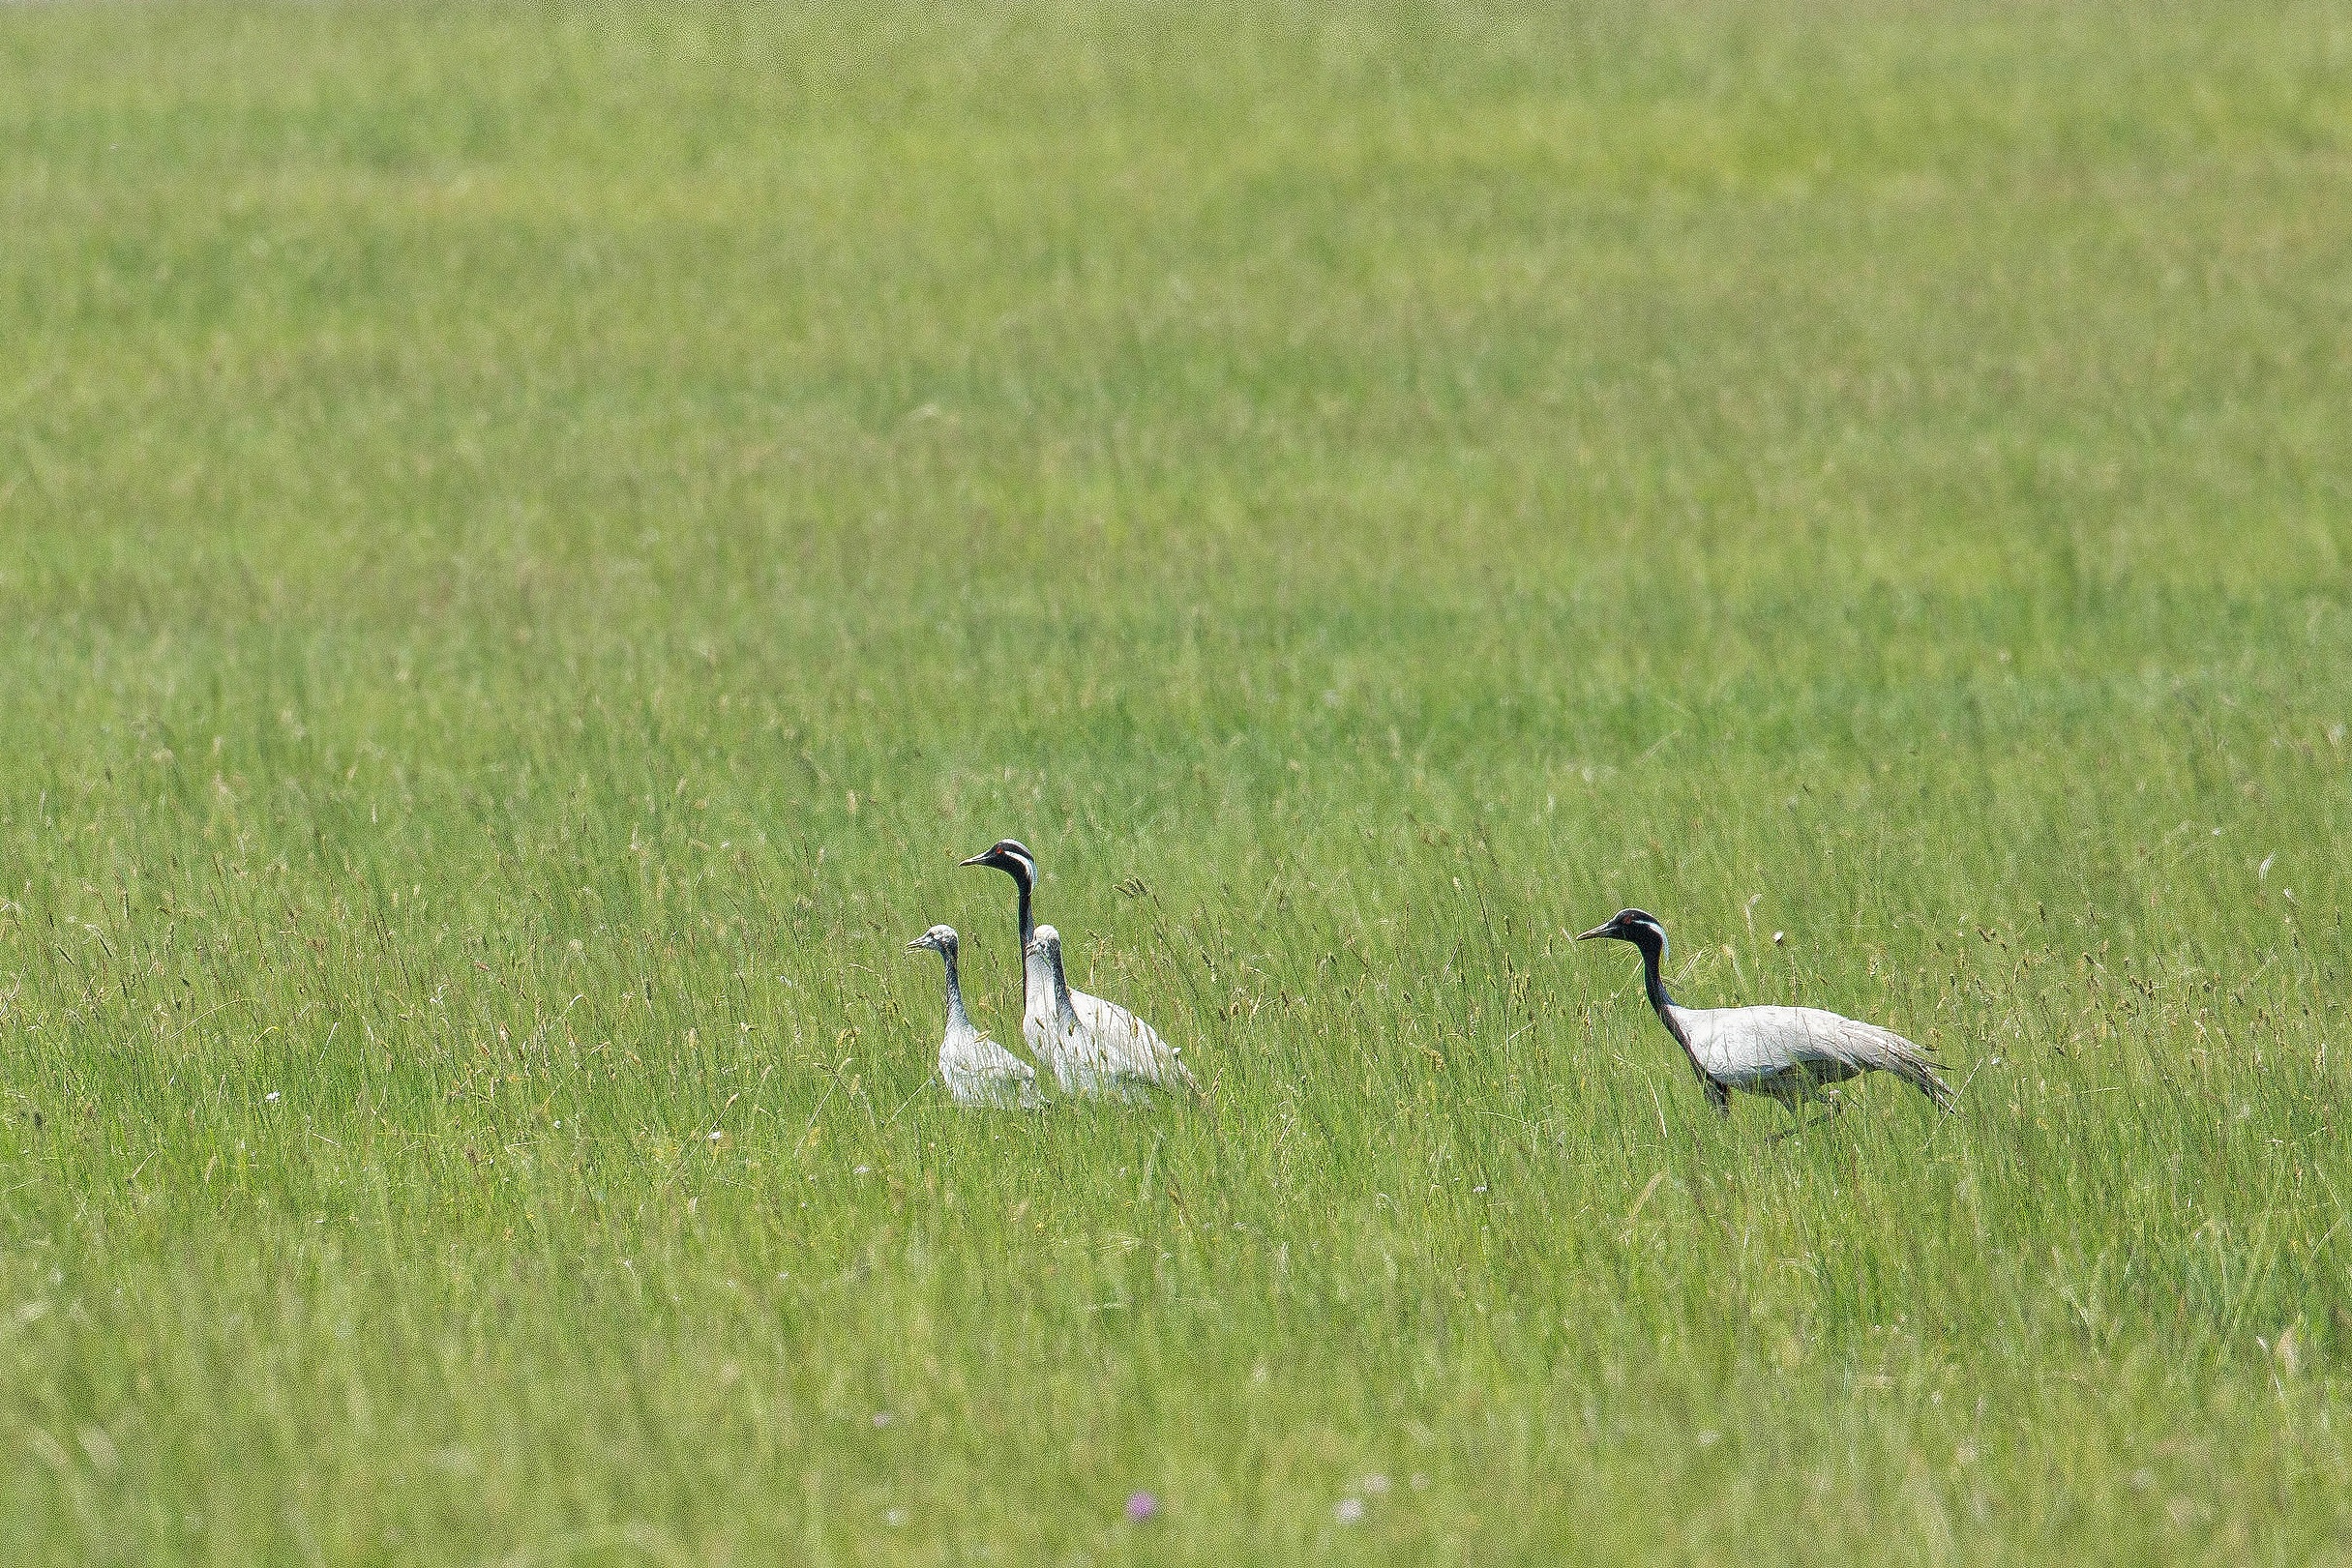
grass, marsh, bird, meadow, prairie, wildlife, pasture, fauna, grassland, wetland, vertebrate, habitat, mongolia, parent child, demoiselle crane, natural environment, crane like bird, dollars non plains